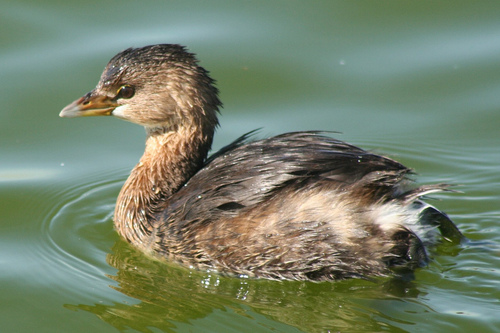
the bird has a curved neck and small brown eye with yellow beak.
a medium bird with a brown belly, long neck, and a orange bill.
a smaller sized bird that appears to be an infant with a longer neck than most birds and a mixed brown coat.
the bird has a curved throat that is brown and a small yellow bill.
this bird has a black crown with a brown colored neck, throat and sides.
this bird is brown with white and has a long, pointy beak.
this brown water-bird has black wings and tail, and has white rump.
this bird has a brown crown, tan and white on its rump and vent, and brown coverts.
this bird has a long neck and a medium sized beak with brownish feathers.
this medium-sized bird has yellow bill, with and grey and brown feathers.
Species: Pied Billed Grebe